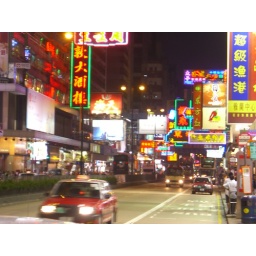
The double decker buses barly fit under some signs